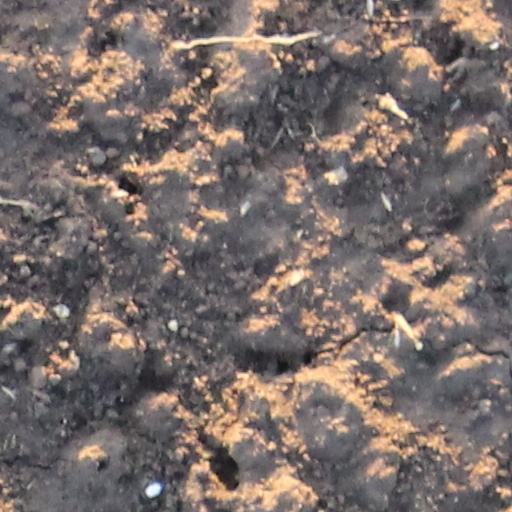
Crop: wheat